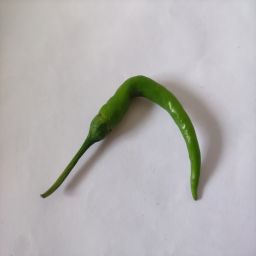
Crop: Chile Pepper
Quality: Unripe